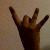
The image shows a hand gesture representing the number 8 in Indian Sign Language.